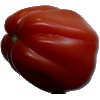
Label: Tomato Heart 1